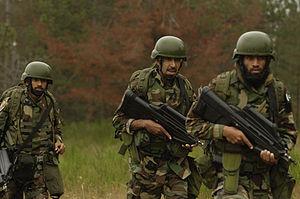
Le conflit armé du Nord-Ouest du Pakistan oppose l'armée pakistanaise à des mouvements islamistes armés comme le Tehrik-e-Taliban Pakistan ou le Tehrik-e-Nifaz-e-Shariat-e-Mohammadi ainsi que diverses mouvances pakistanaises, épaulés par des combattants étrangers. Le conflit a commencé en 2004 au Waziristan, lorsque la tension accumulée à la suite de la traque d'éléments d'Al-Qaïda par l'armée pakistanaise dégénère en résistance armée de la part de tribus locales. Bien que surtout centré sur les régions tribales et la province de Khyber Pakhtunkhwa, le conflit a débordé sur l'ensemble du Pakistan, de nombreux attentats ayant eu lieu dans les grandes villes.
Le FN F2000 est un fusil d'assaut de conception belge fabriqué par la FN Herstal. Il sert actuellement dans l'Armée Belge mais aussi dans de nombreuses forces spéciales telles que les forces spéciales du Chili, de Croatie, d'Inde, du Pakistan, du Pérou ou de Pologne. Il s'agit du fusil d'assaut réglementaire de l'armée slovène.